Alexander C. Mitchell

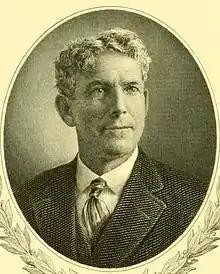

Alexander Clark Mitchell (October 11, 1860 – July 7, 1911) was a U.S. Representative from Kansas.